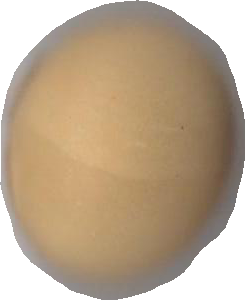
Variety: Grobogan